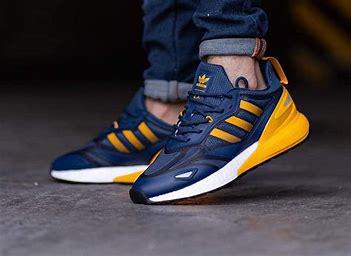
Brand: Adidas
Model: ZX 2K Boost 2